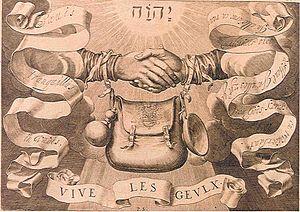
La révolte des Gueux est un événement qui a lieu aux Pays-Bas espagnols à partir de 1566 et dont le chef de file est Guillaume d'Orange. Le soulèvement, réclamant la liberté religieuse, débouche sur la guerre de Quatre-Vingts Ans, opposant les révoltés néerlandais à l'Empire espagnol.
Guillaume de Nassau, prince d'Orange, comte de Nassau, dit également Guillaume le Taciturne est né le 24 avril 1533 à Dillenburg et mort au Prinsenhof de Delft le 10 juillet 1584, assassiné par Balthazar Gérard. Sa dépouille repose dans la Nieuwe Kerk de Delft. Il fut prince d'Orange, comte de Nassau à partir de 1544, puis de Katzenelbogen, de Vianden, burgrave d'Anvers, stathouder de Hollande, de Voorne, de Zélande, de Frise occidentale et d'Utrecht à partir de 1559, gouvernant un territoire partagé actuellement entre la Belgique et les Pays-Bas.